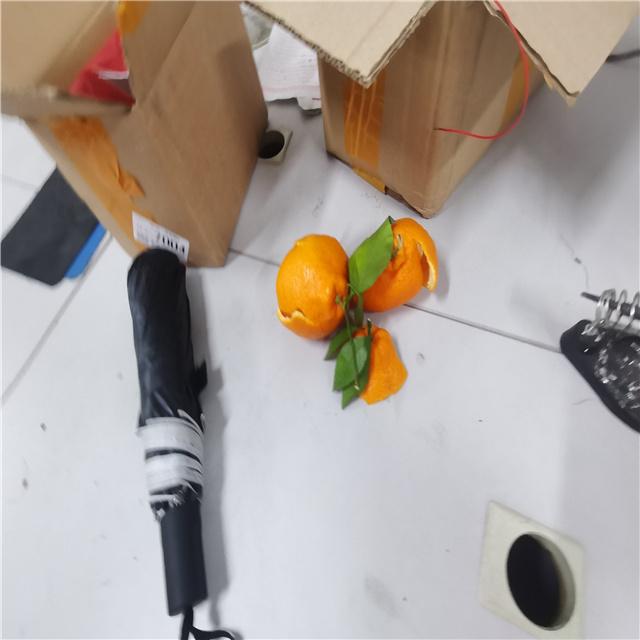
Label: peels